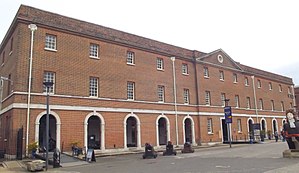
HMNB Portsmouth
Number 9 Store
Her Majesty's Naval Base Portsmouth er den ene af Royal Navy's tre flådestationer i Storbritannien. Basen ligger som en del af byen Portsmouth, placeret i den østlige side af havnen.